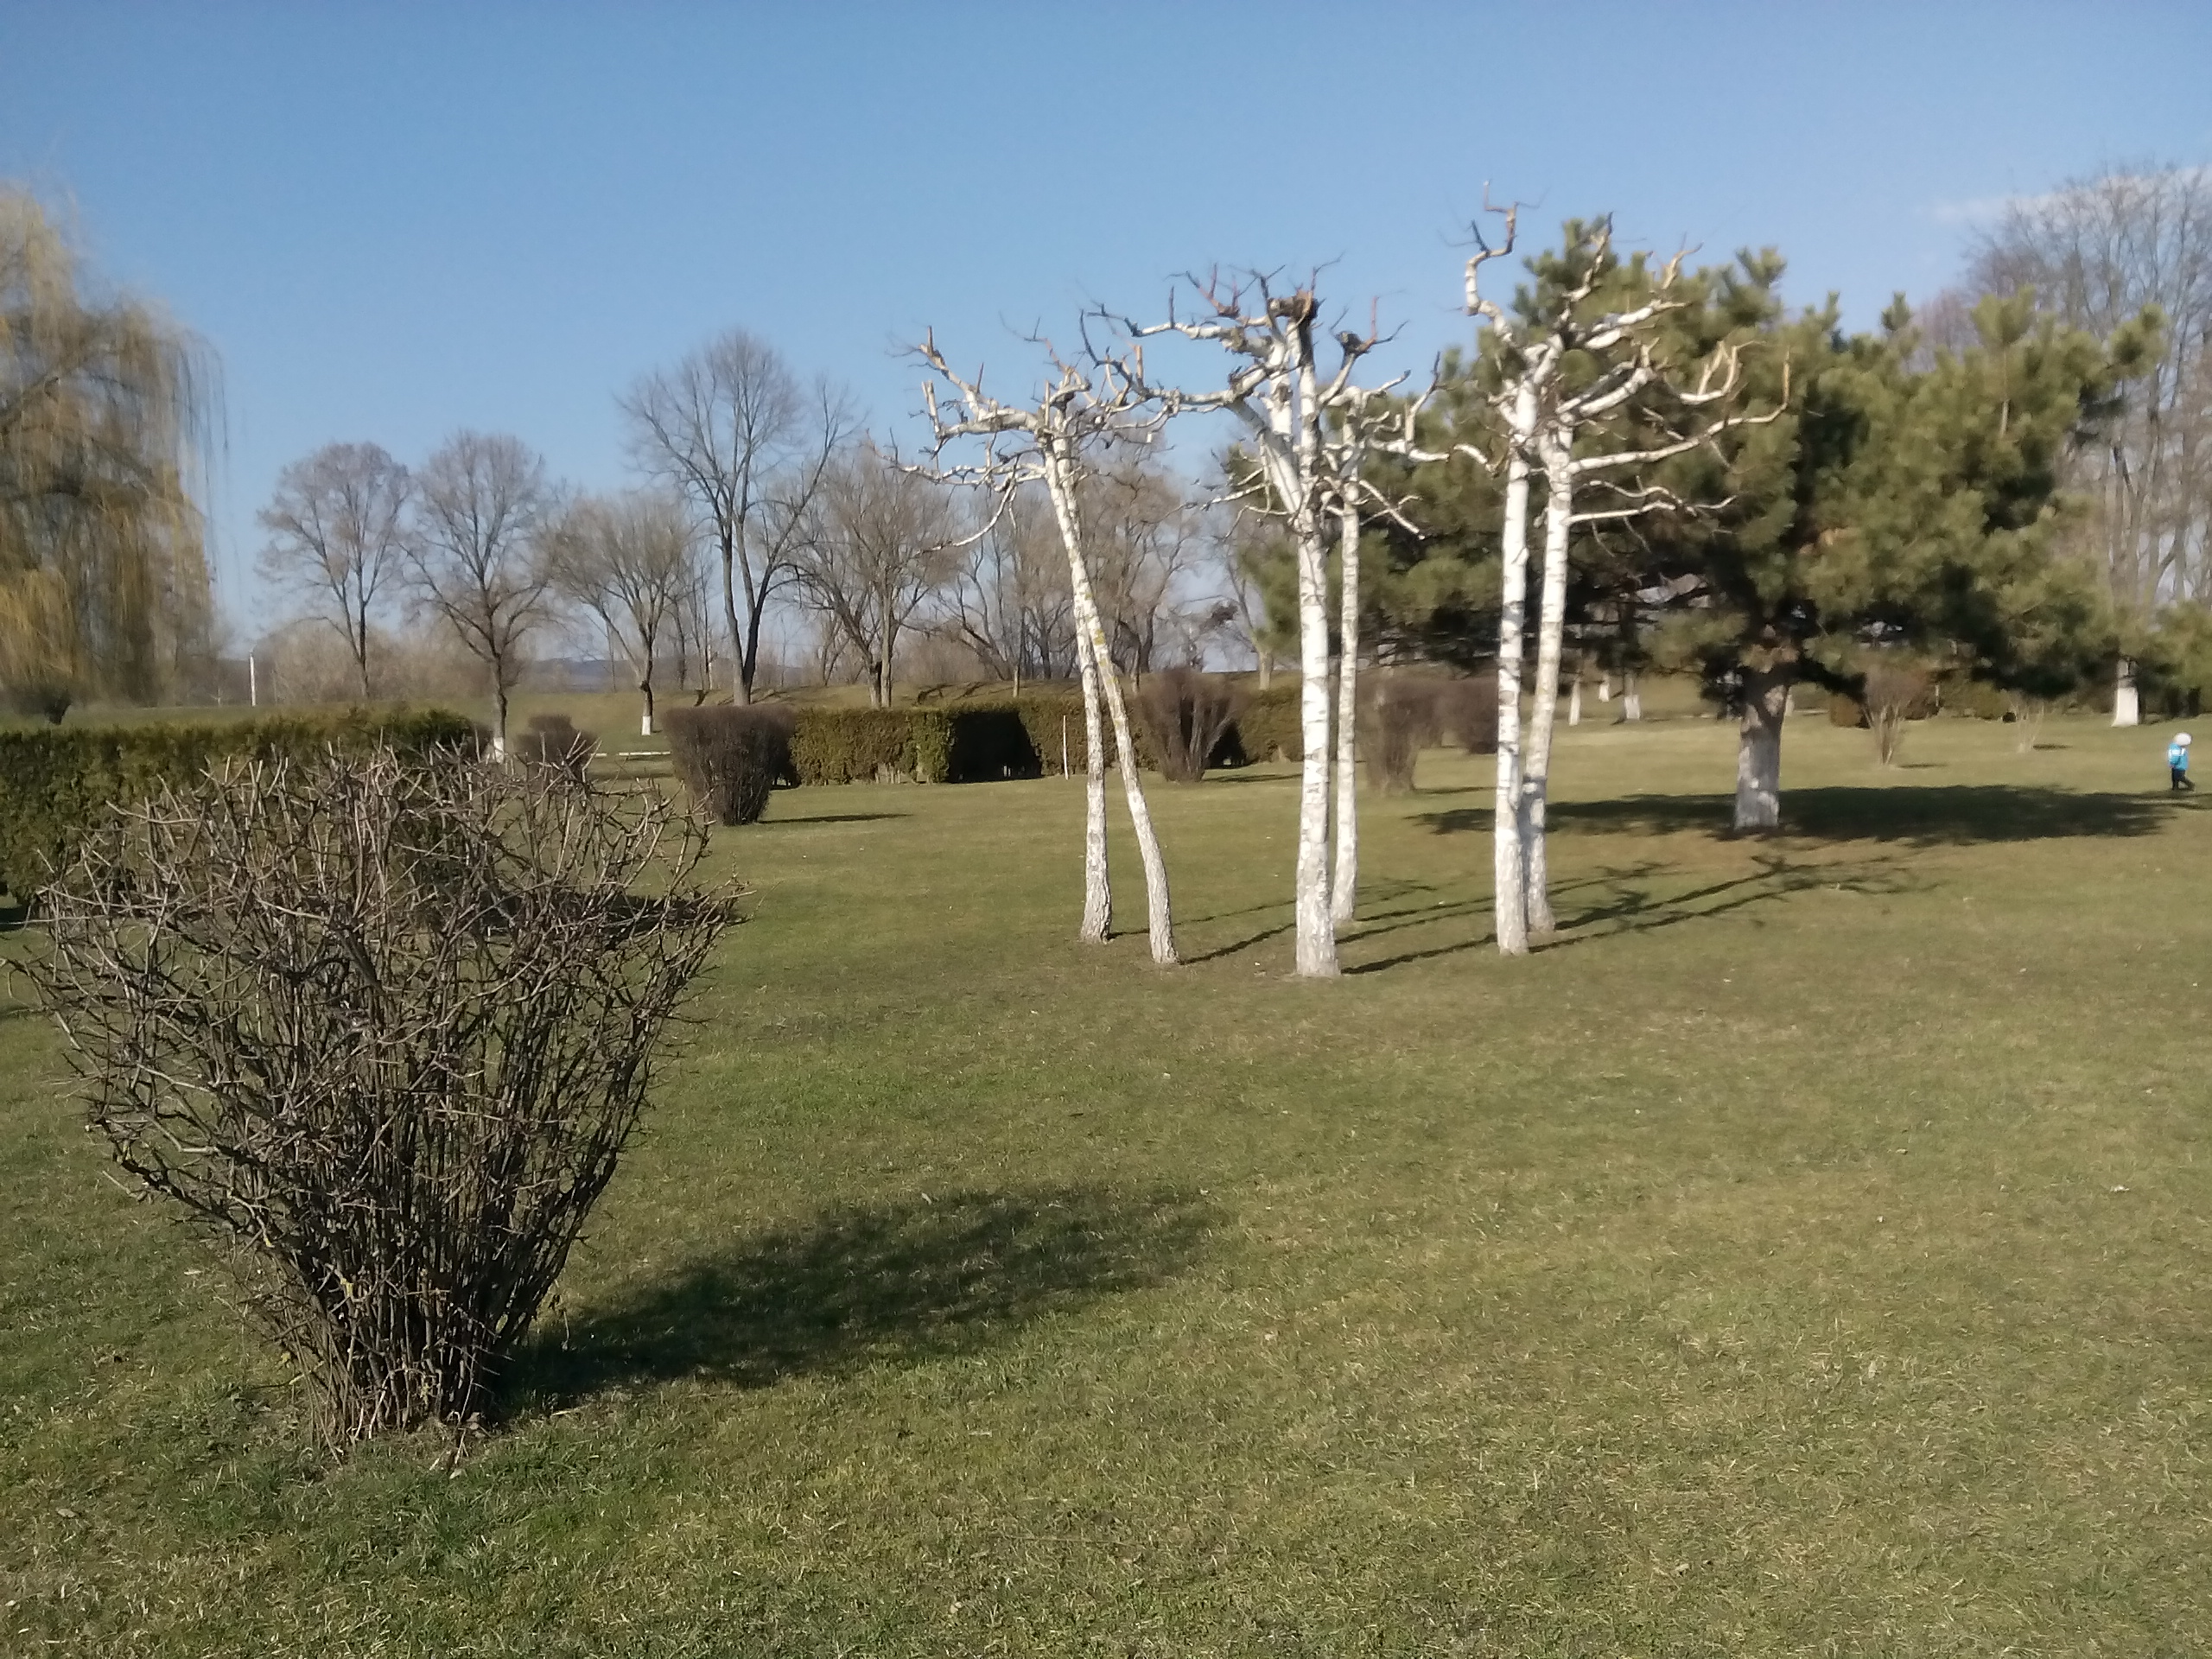
park, tree, natural landscape, natural environment, land lot, daytime, grass, sky, grass family, woody plant, spring, lawn, plant, pasture, meadow, grassland, landscape, recreation, plain, house